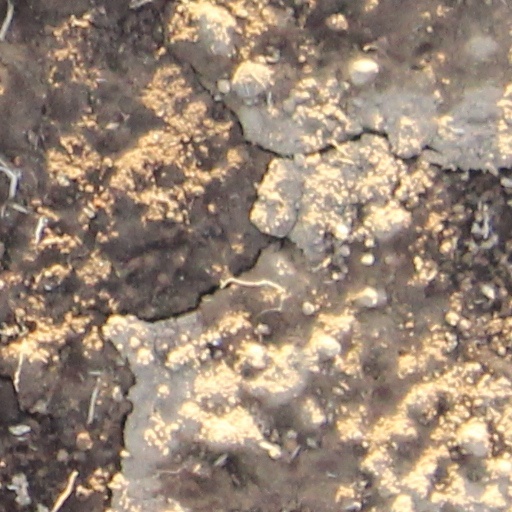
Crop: wheat